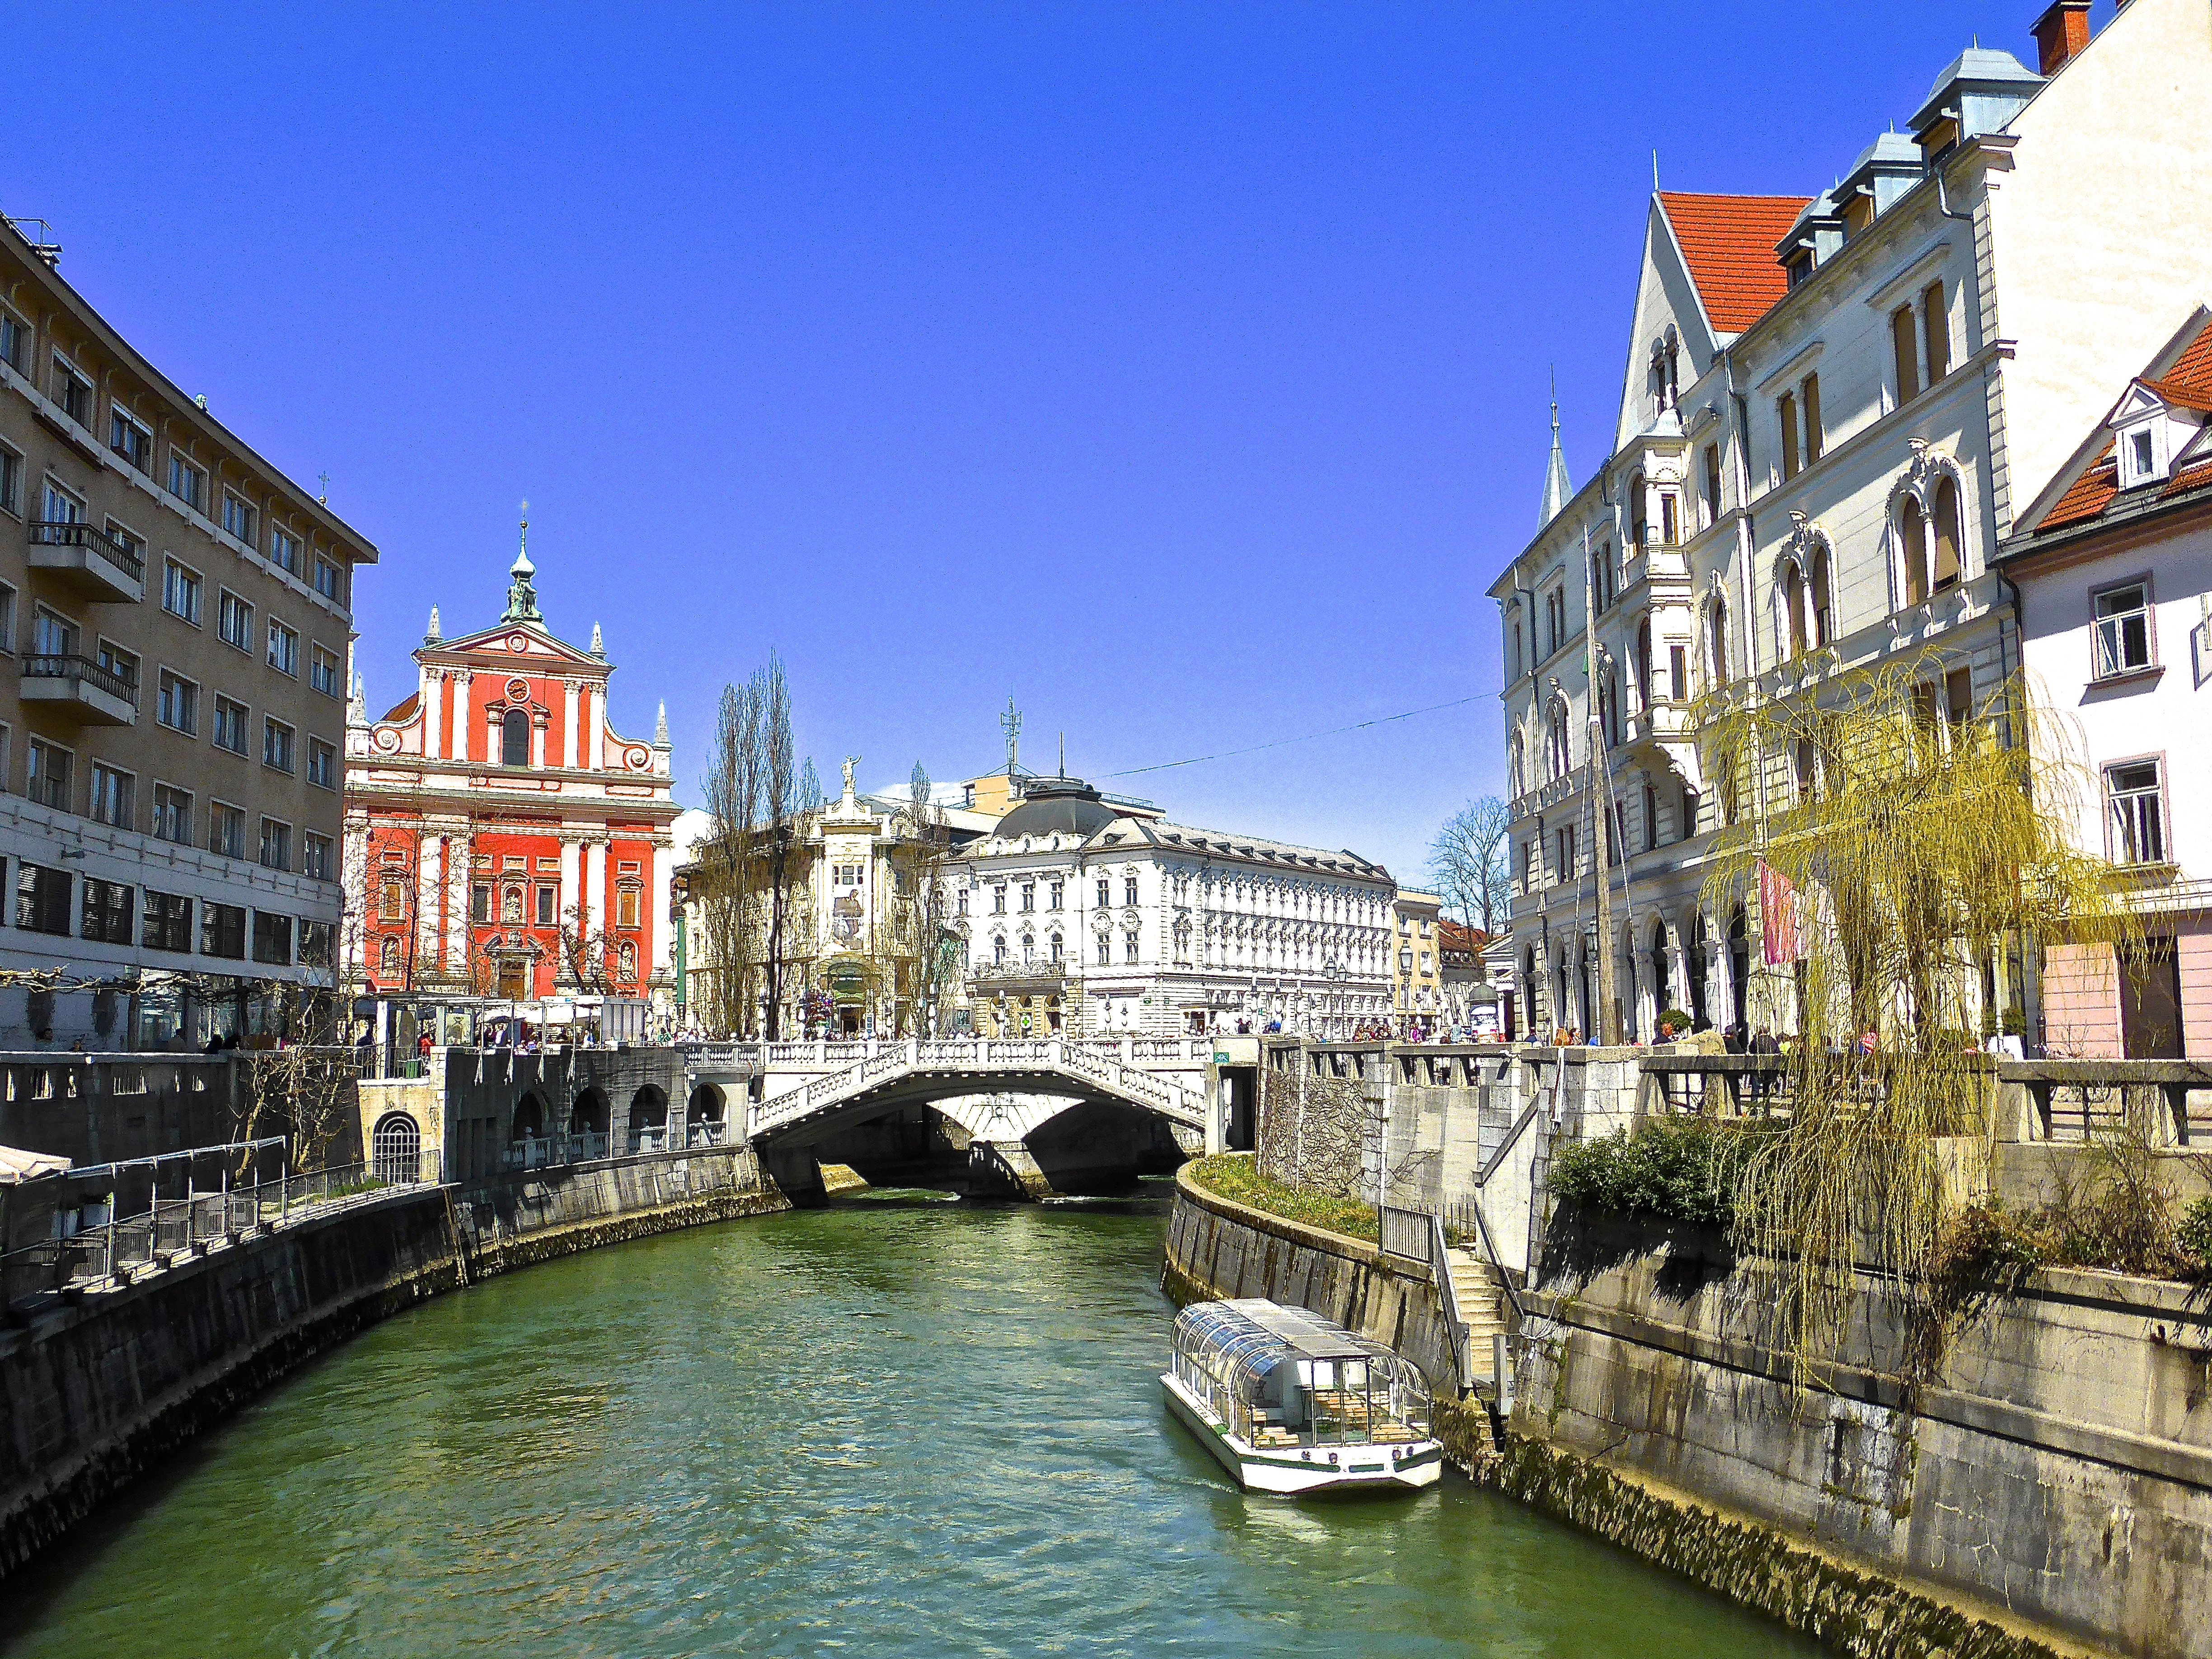
landscape, water, architecture, sky, bridge, town, building, old, city, river, canal, cityscape, plaza, landmark, tourism, waterway, body of water, channel, tourist attraction, slovenia, watercourse, ljubljana, metropolis, slovenija, ljubljanica